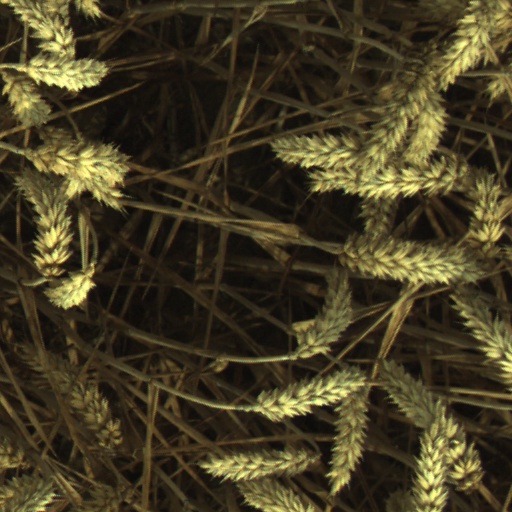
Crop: wheat